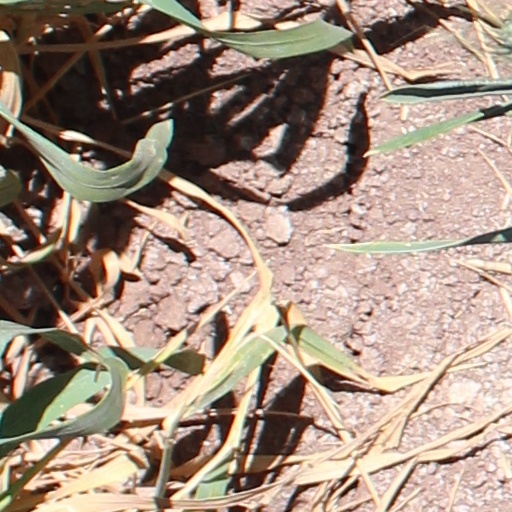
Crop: wheat